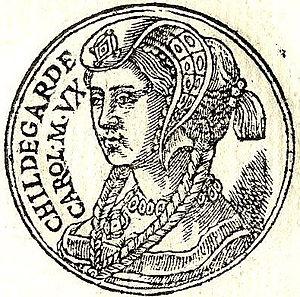
Cette page concerne les événements qui se sont produits au huitième siècle en Lorraine.